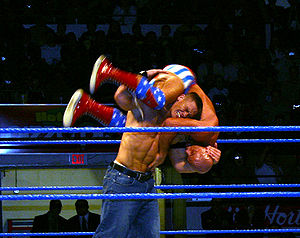
John Cena / Champion-titler
John Cena (stående) i kamp mod Kurt Angle (Kitchener, Ontario, 2005)
John Felix Anthony Cena, Jr. er en amerikansk wrestler, skuespiller og rapper. Han wrestler i World Wrestling Entertainment på Smack-Down Brandet